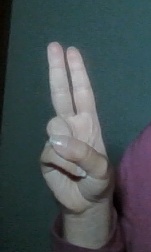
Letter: taa